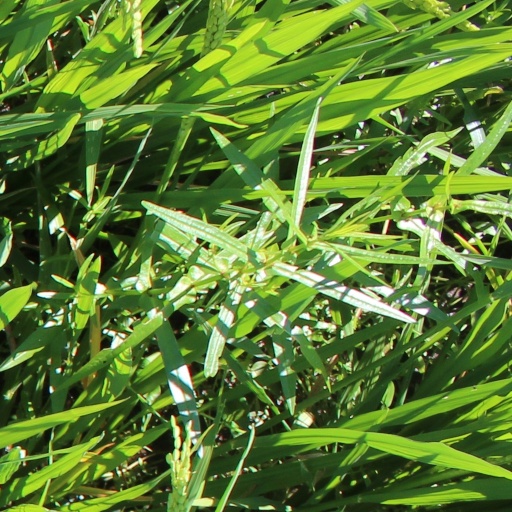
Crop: rice